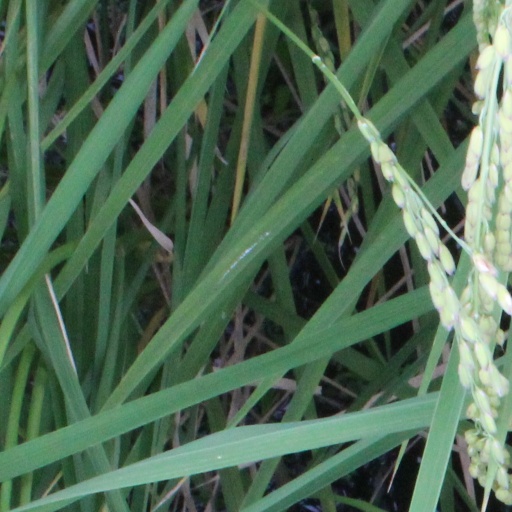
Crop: rice